Callow Hill, Worcestershire

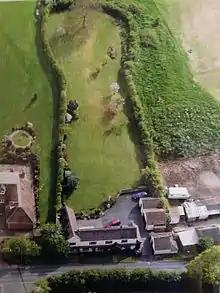
Windmill Cottage Satellite (hedgerow visible)

The Gazebo, on Foxholes Lane, is Callow Hill's village hall. It is also used as a polling station. Very occasionally village meetings are held but only a maximum of twenty-thirty people can attend because the Gazebo is so small. Situated near the Gazebo is the Callow Hill village pond, which is surrounded by trees and greenery. There are two major roads travelling through Callow Hill, Foxholes Lane and Callow Hill Lane, which is the major linking Redditch to Hanbury, Droitwich Spa, Pershore, Worcester and, the M5.